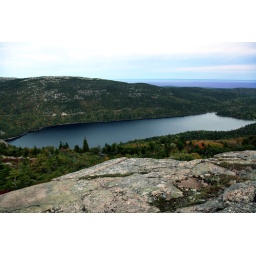
mountain lake with crystal water surounded by forest